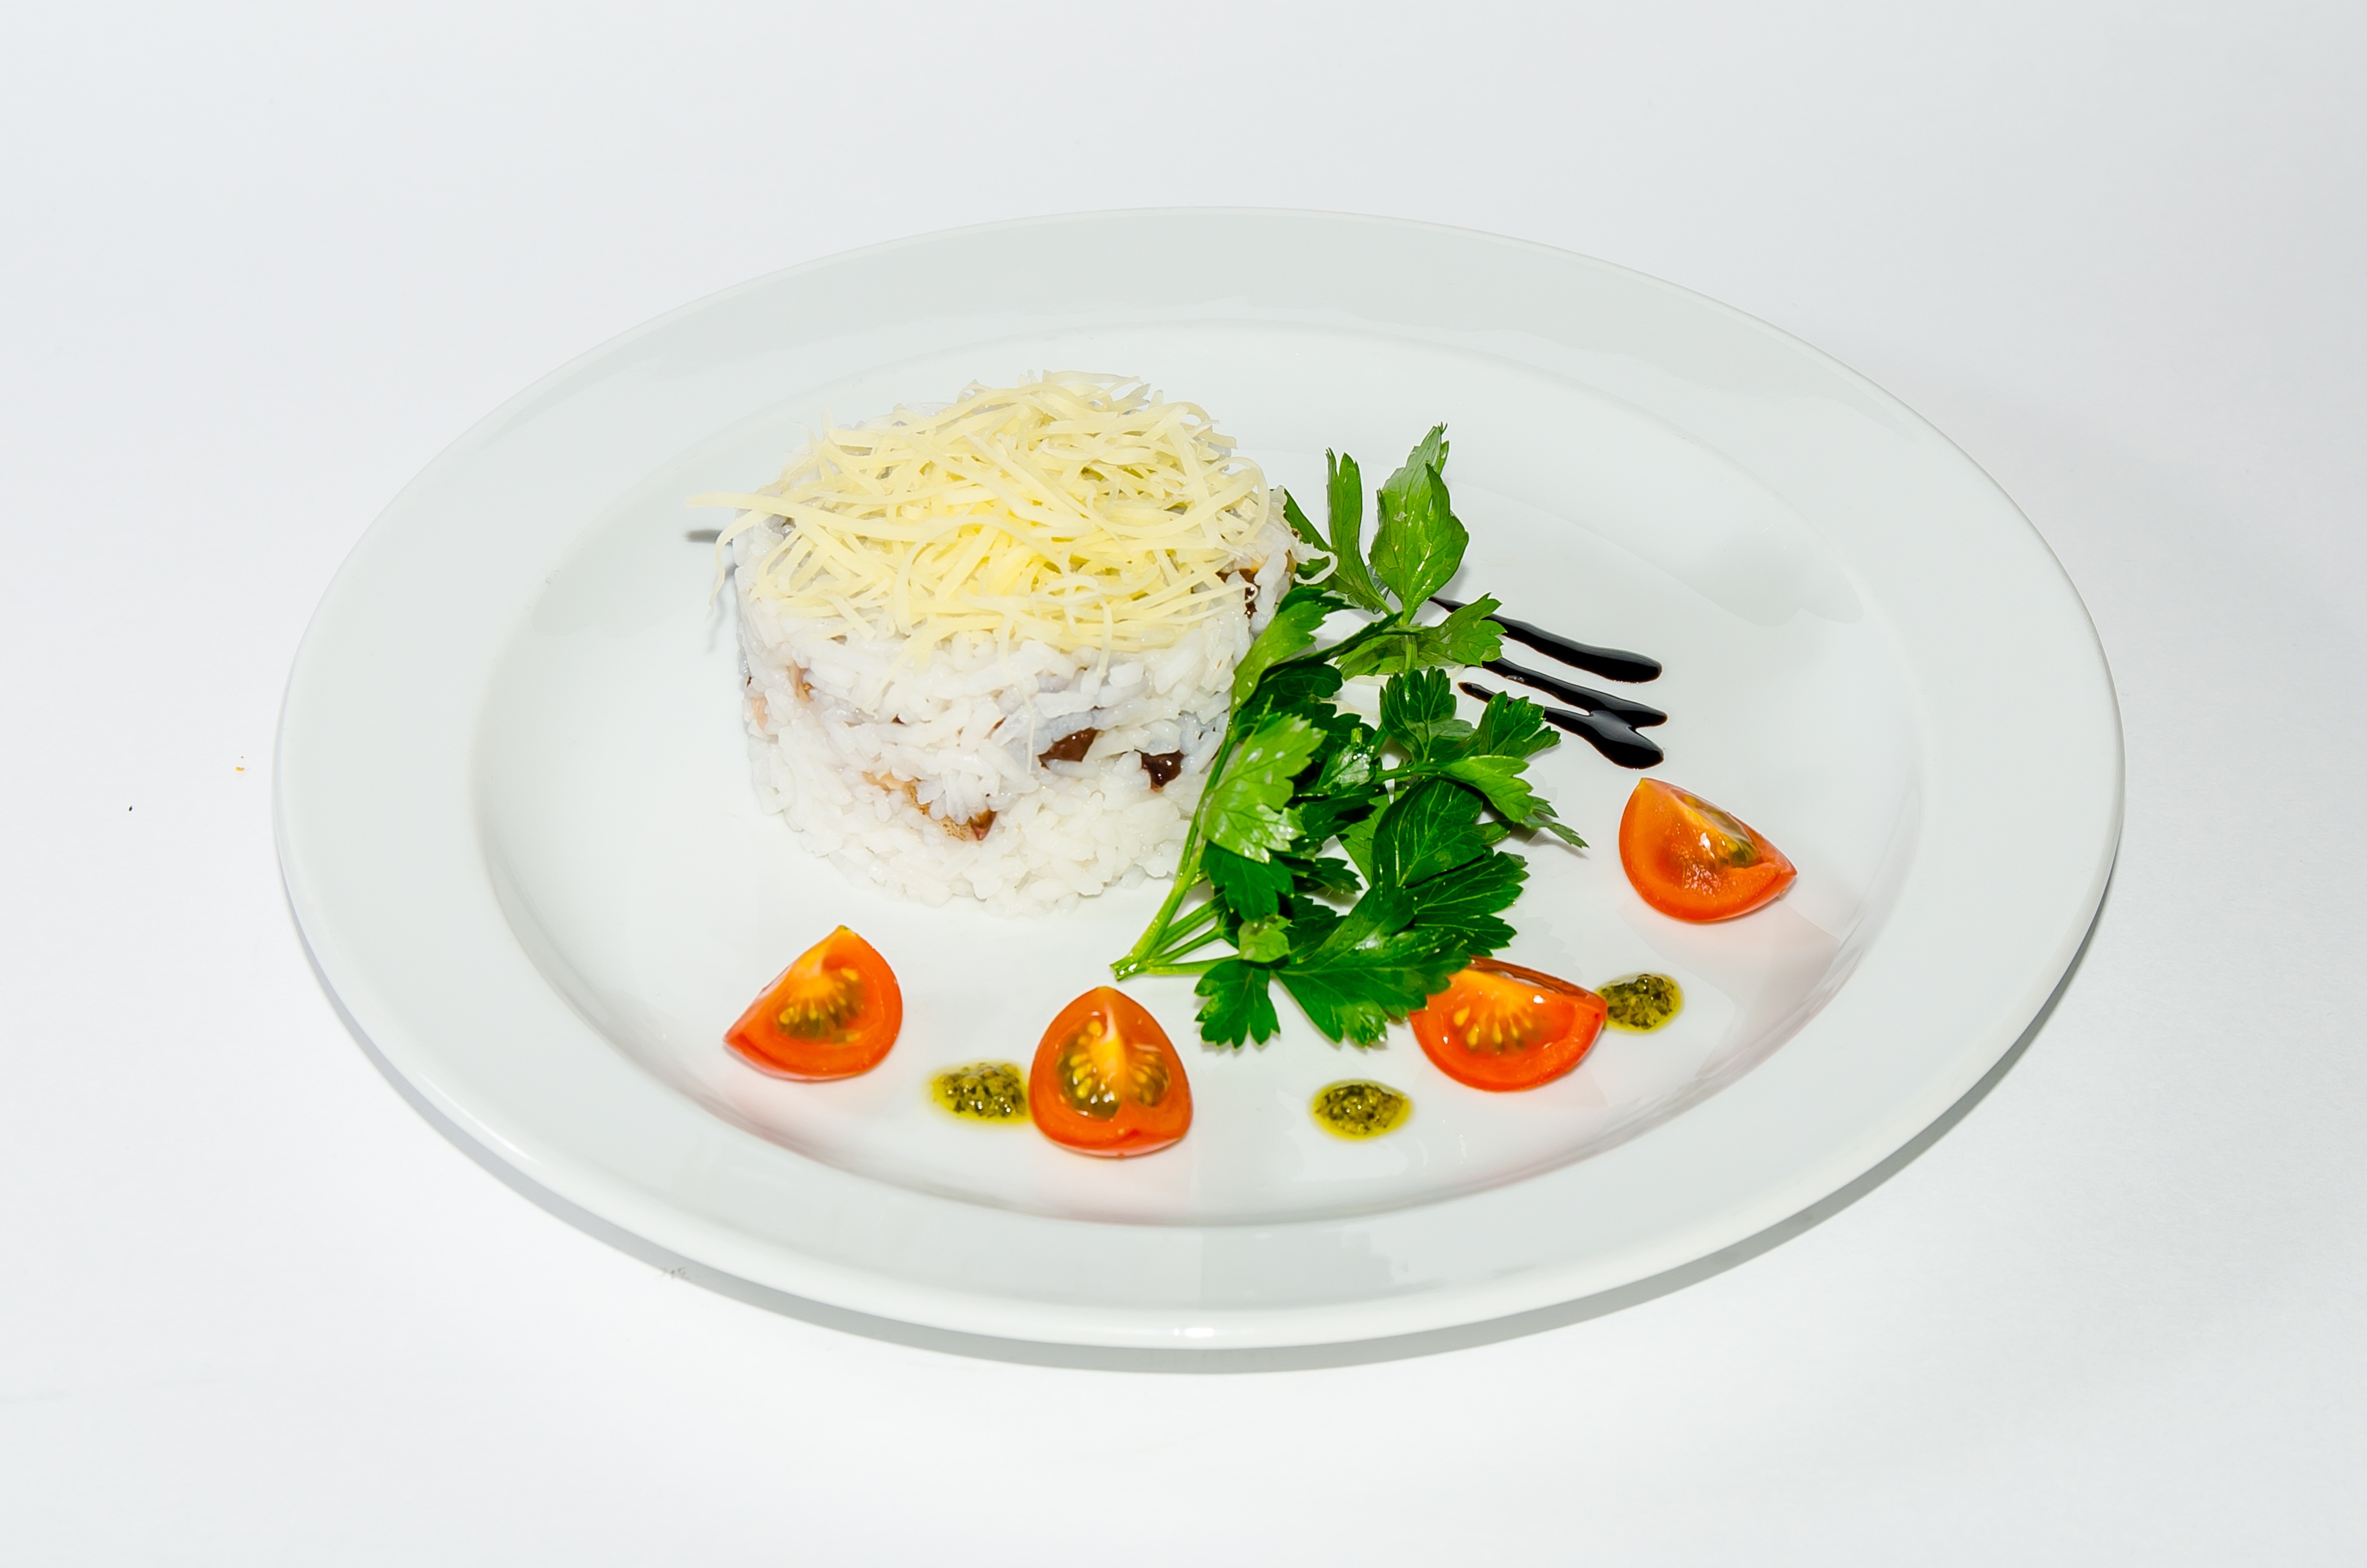
summer, dish, meal, food, salad, red, produce, plate, kitchen, colorful, fish, breakfast, lunch, cuisine, delicious, tomato, use, garnish, nutrition, vegetables, dinner, tomatoes, diet, taste, vegetarianism, appetizer, useful, cherry tomatoes, the tomatoes on the branch, greek salad